Muda (convoy)

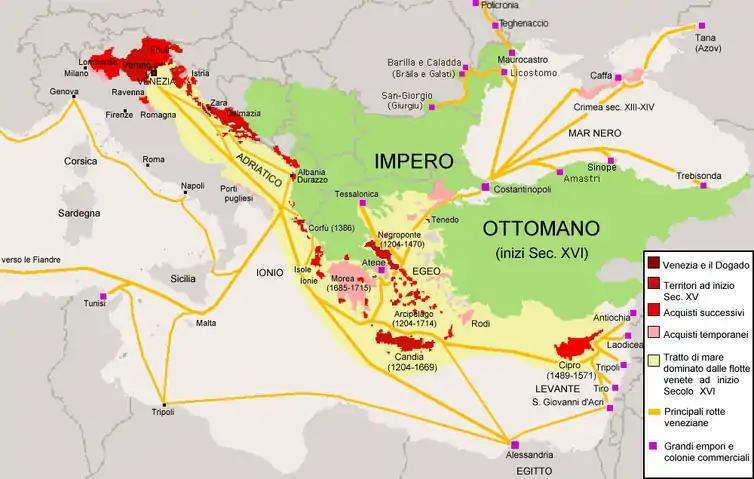
The commercial network and territories of the Republic of Venice. Venetian possessions are marked in red.

Muda were the commercial expeditions of the Republic of Venice, conducted annually by naval convoys that were organized by the state and subcontracted to private merchant companies. The mude system operated continuously between 1315 and 1533.